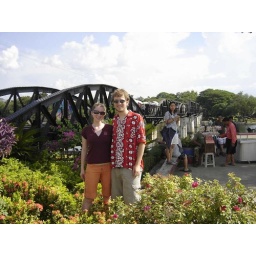
we are not actually standing in the flower garden...